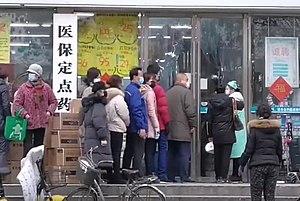
La pandémie de maladie Covid-19 en Chine est une maladie infectieuse émergente qui pourrait s'être manifestée dès octobre 2019. Le premier cas signalé dans la ville de Wuhan date du 17 novembre 2019. À partir de décembre, Wuhan devient un foyer épidémique majeur. Le premier cas est officiellement déclaré par les autorités de la république populaire de Chine le 27 décembre. À compter du 22 janvier, le gouvernement chinois place sous quarantaine trois villes de la province de Hubei afin de contenir les risques de pandémie : Wuhan, Huanggang et Ezhou. D'autres villes comme Shanghai et Pékin sont également concernées. La Chine obtient une aide internationale à partir de février. Les mesures de confinement finissent d'être levées début avril. Officiellement, au 10 avril 2020, l'épidémie a fait 3 349 morts. Toutefois, de nombreux médias étrangés accusent le gouvernement chinois d'avoir délibérément sous-estimé l'ampleur des cas d'infections et de décès.
La pénurie de matériel médical et de professionnels de santé causés par la pandémie de coronavirus de 2019-2020 est rapidement devenue un problème majeur de la pandémie. La question de la pénurie liée à une pandémie a été étudiée dans le passé et a été documentée lors d'événements récents.
La pandémie de Covid-19 est une pandémie d'une maladie infectieuse émergente, appelée la maladie à coronavirus 2019 ou Covid-19, provoquée par le coronavirus SARS-CoV-2, apparue à Wuhan le 17 novembre 2019, dans la province de Hubei, avant de se propager dans le monde.
Le port du masque pendant la pandémie de Covid-19 a reçu diverses recommandations de différents organismes de santé publique et de gouvernements. Le sujet a fait l'objet d'un débat, les agences de santé publique et les gouvernements étant en désaccord sur le protocole du port de masque. Des débats sont apparus sur la question de savoir si les masques doivent être portés même en cas de distanciation physique à 2 mètres, s'il doit être porté pendant un exercice, porté à la maison pour réduire la charge virale, et s'il existe des facteurs atténuants.